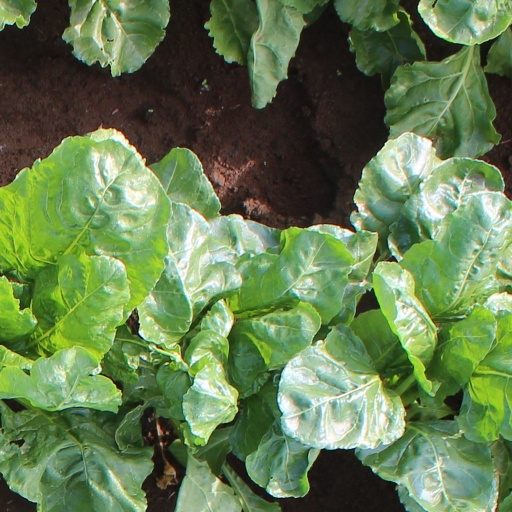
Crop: sugar beet